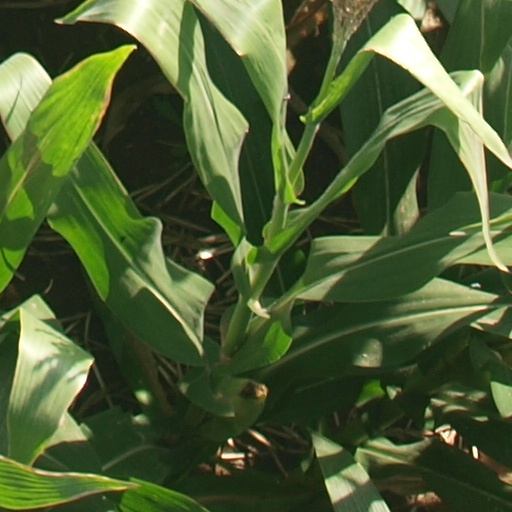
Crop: maize; corn